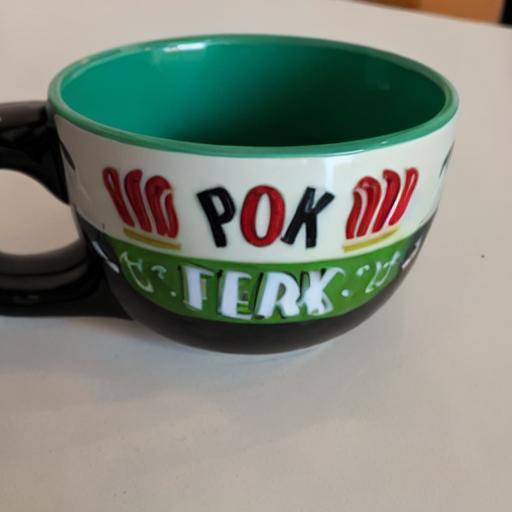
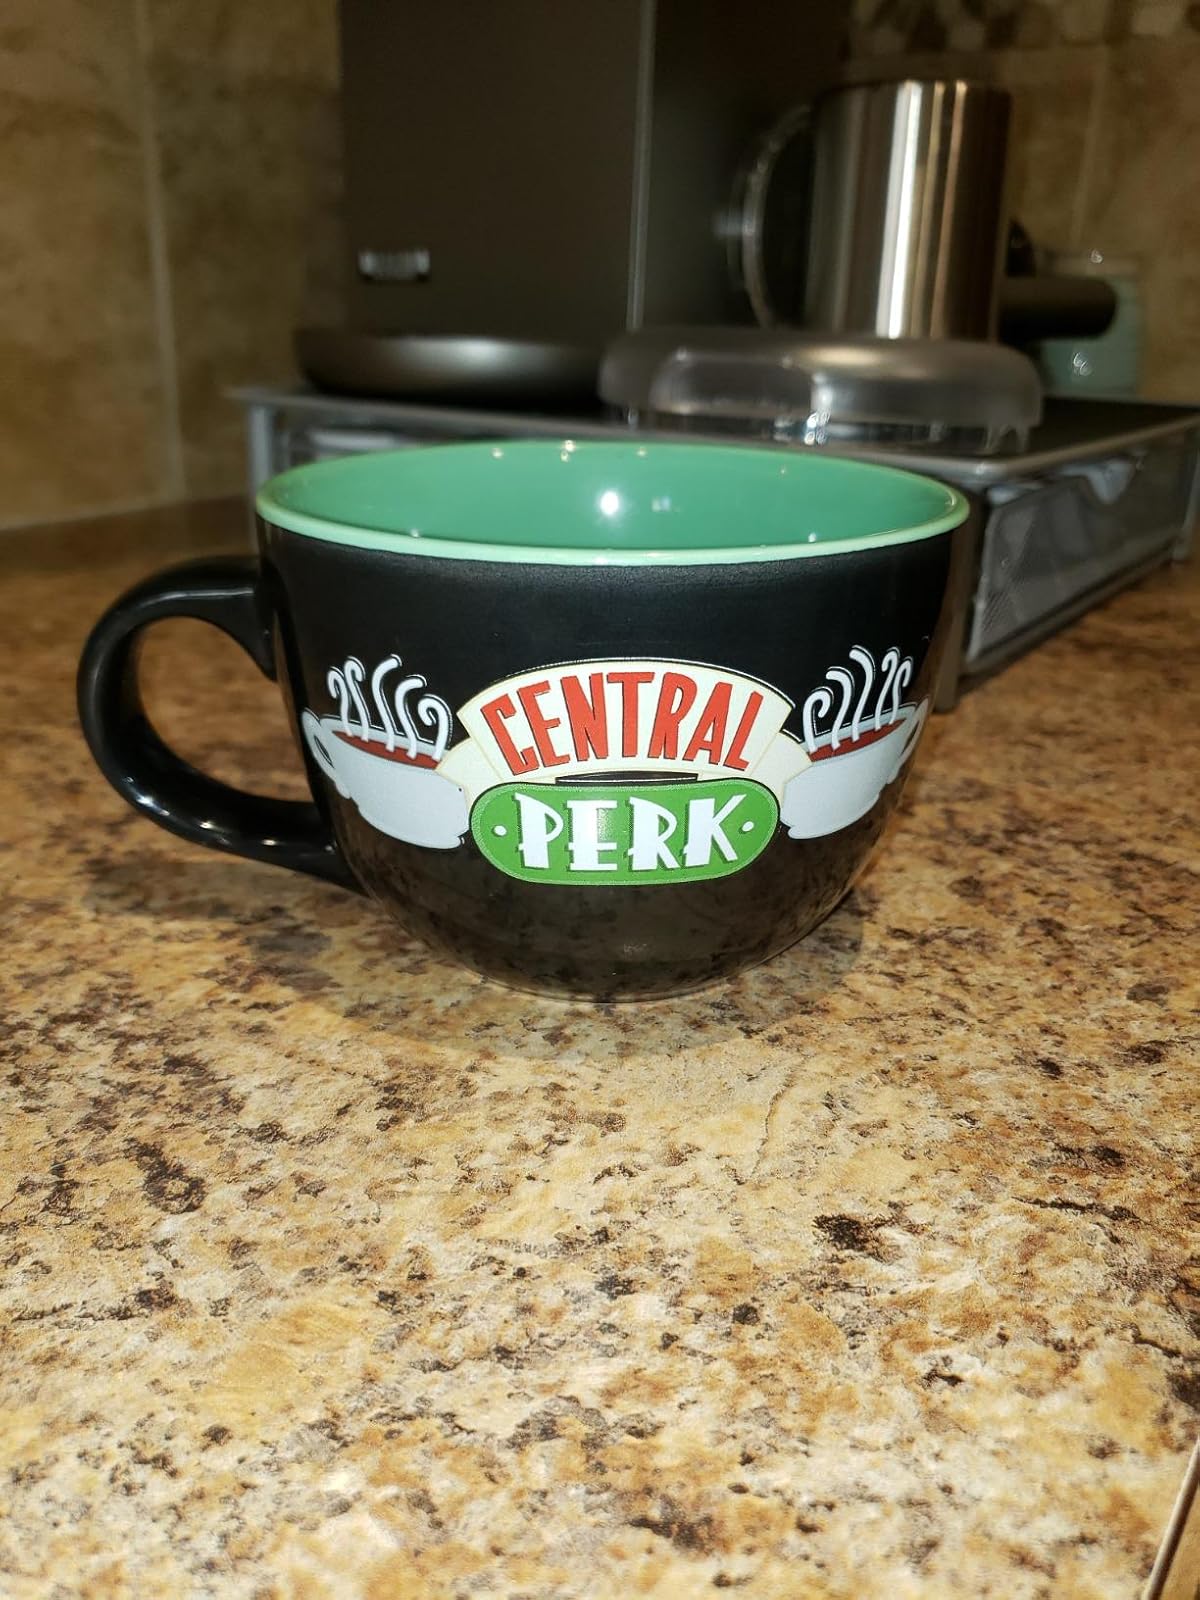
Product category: items_mug
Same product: no